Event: Ecuador Earthquake
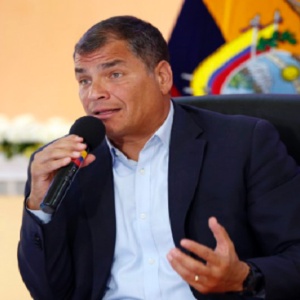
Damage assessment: no_damage